Yuan Longping

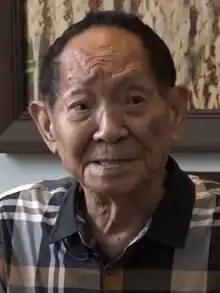
Yuan Longping in 2019

Yuan Longping (September 7, 1930May 22, 2021) was a Chinese agronomist and inventor. He was a member of the Chinese Academy of Engineering known for developing the first hybrid rice varieties in the 1970s, part of the Green Revolution in agriculture. For his contributions, Yuan is known as the "Father of Hybrid Rice". Yuan was bestowed the Medal of the Republic, the highest honorary medal of the People's Republic of China, in September 2019.